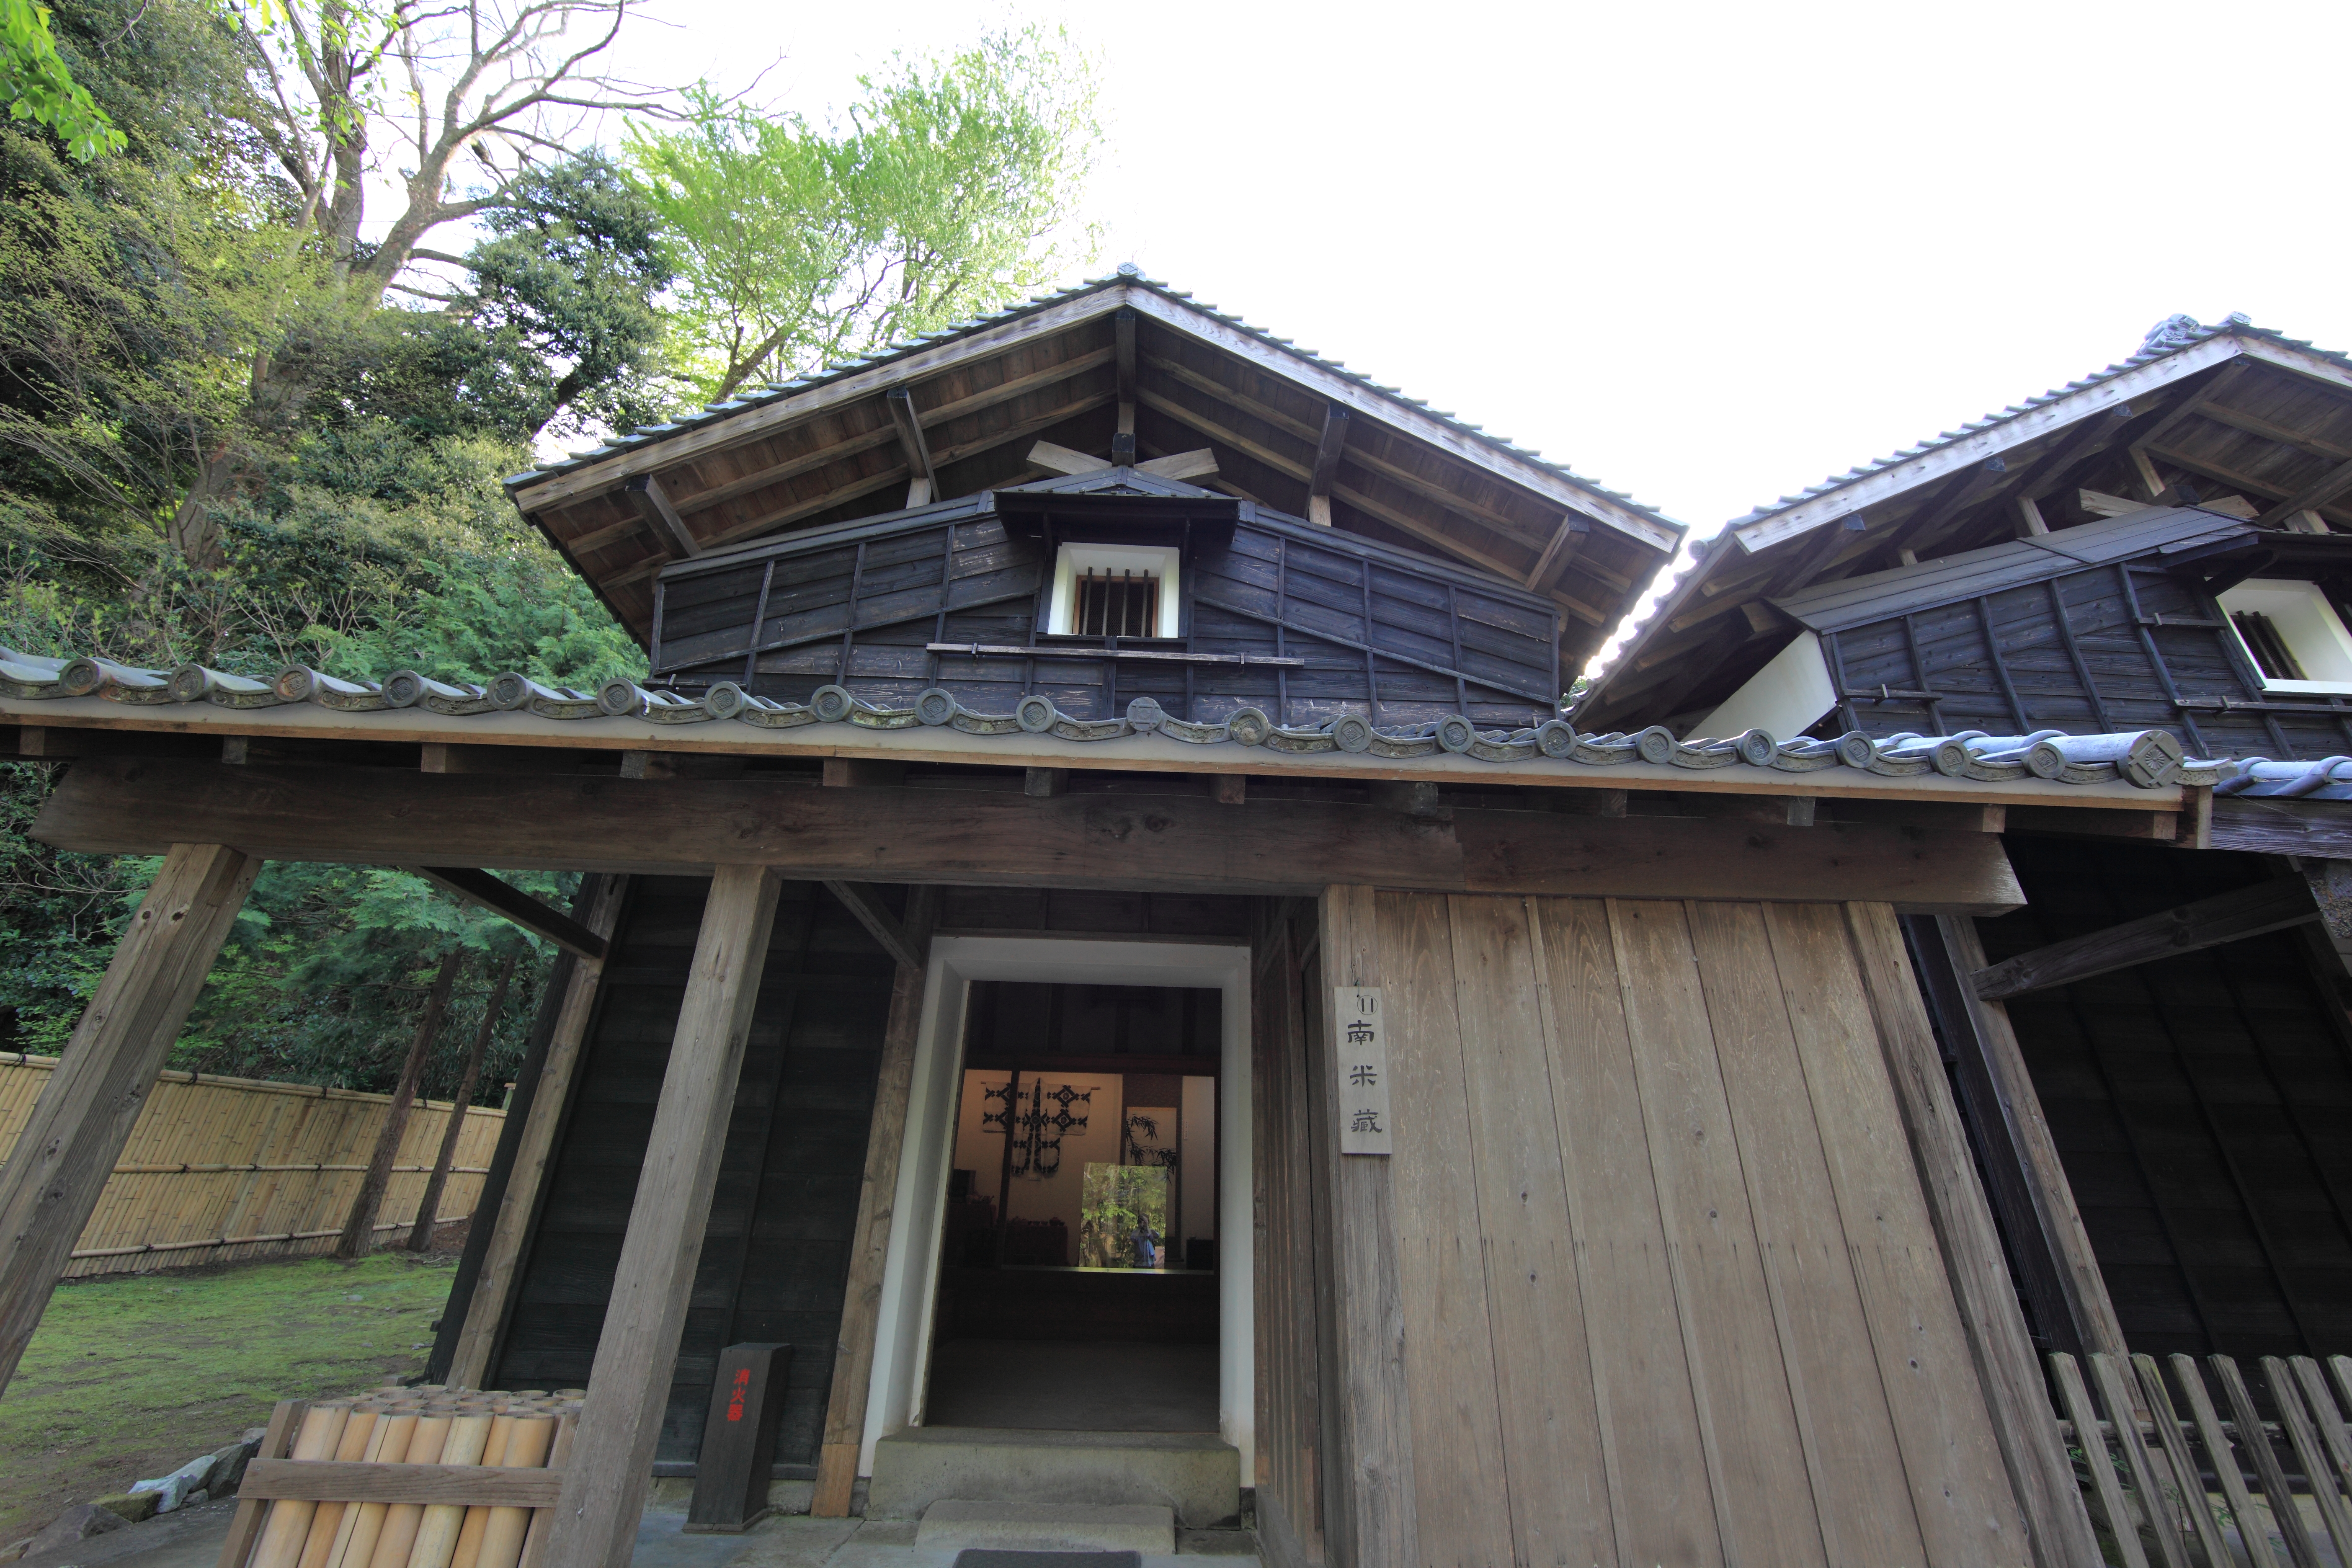
house, window, roof, home, porch, high, cottage, ancient, facade, property, exterior, cool image, design, japanese, 5d, style, hires, estate, markii, traditional, hi, res, resolution, shizuoka, izunokunishi, egawatei, siding, real estate, outdoor structure